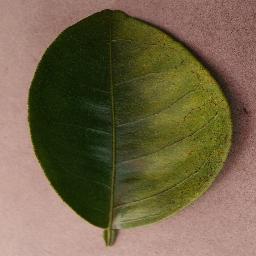
Label: Orange___Haunglongbing_(Citrus_greening)